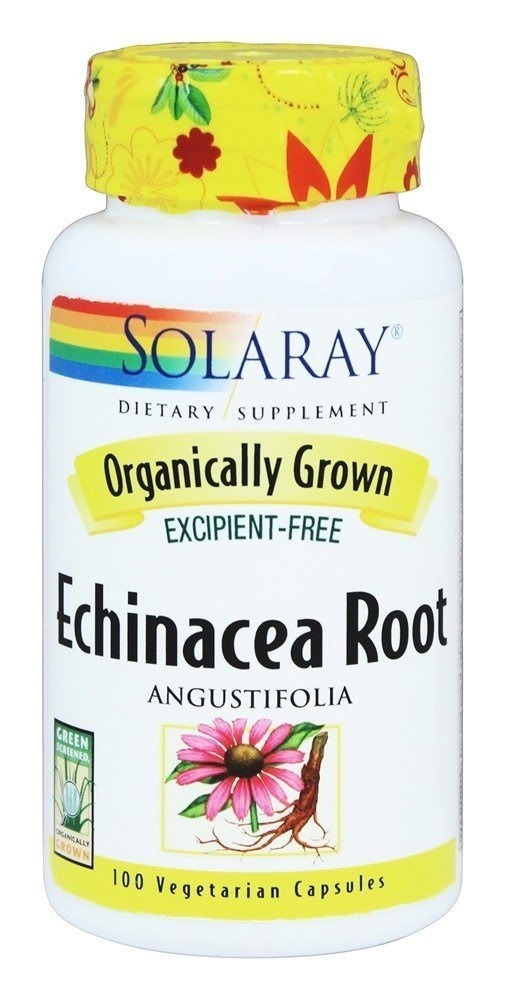
Item Name: SOLARAY Echinacea Ang 450Mg, 100 CT
Bullet Point 1: Honored Herb: Echinacea is a favorite of herbalists for its usefulness during the winter season
Bullet Point 2: Immune Support: Intended to help support normal, healthy immune function & respiratory wellness
Bullet Point 3: Organically Grown: Organic farming protects consumers' and farm workers' personal health
Bullet Point 4: Trusted Brand: 100% vegan, excipient-free and contains no fillers or additional ingredients; Non-GMO
Value: 100.0
Unit: Count

Price: 23.35